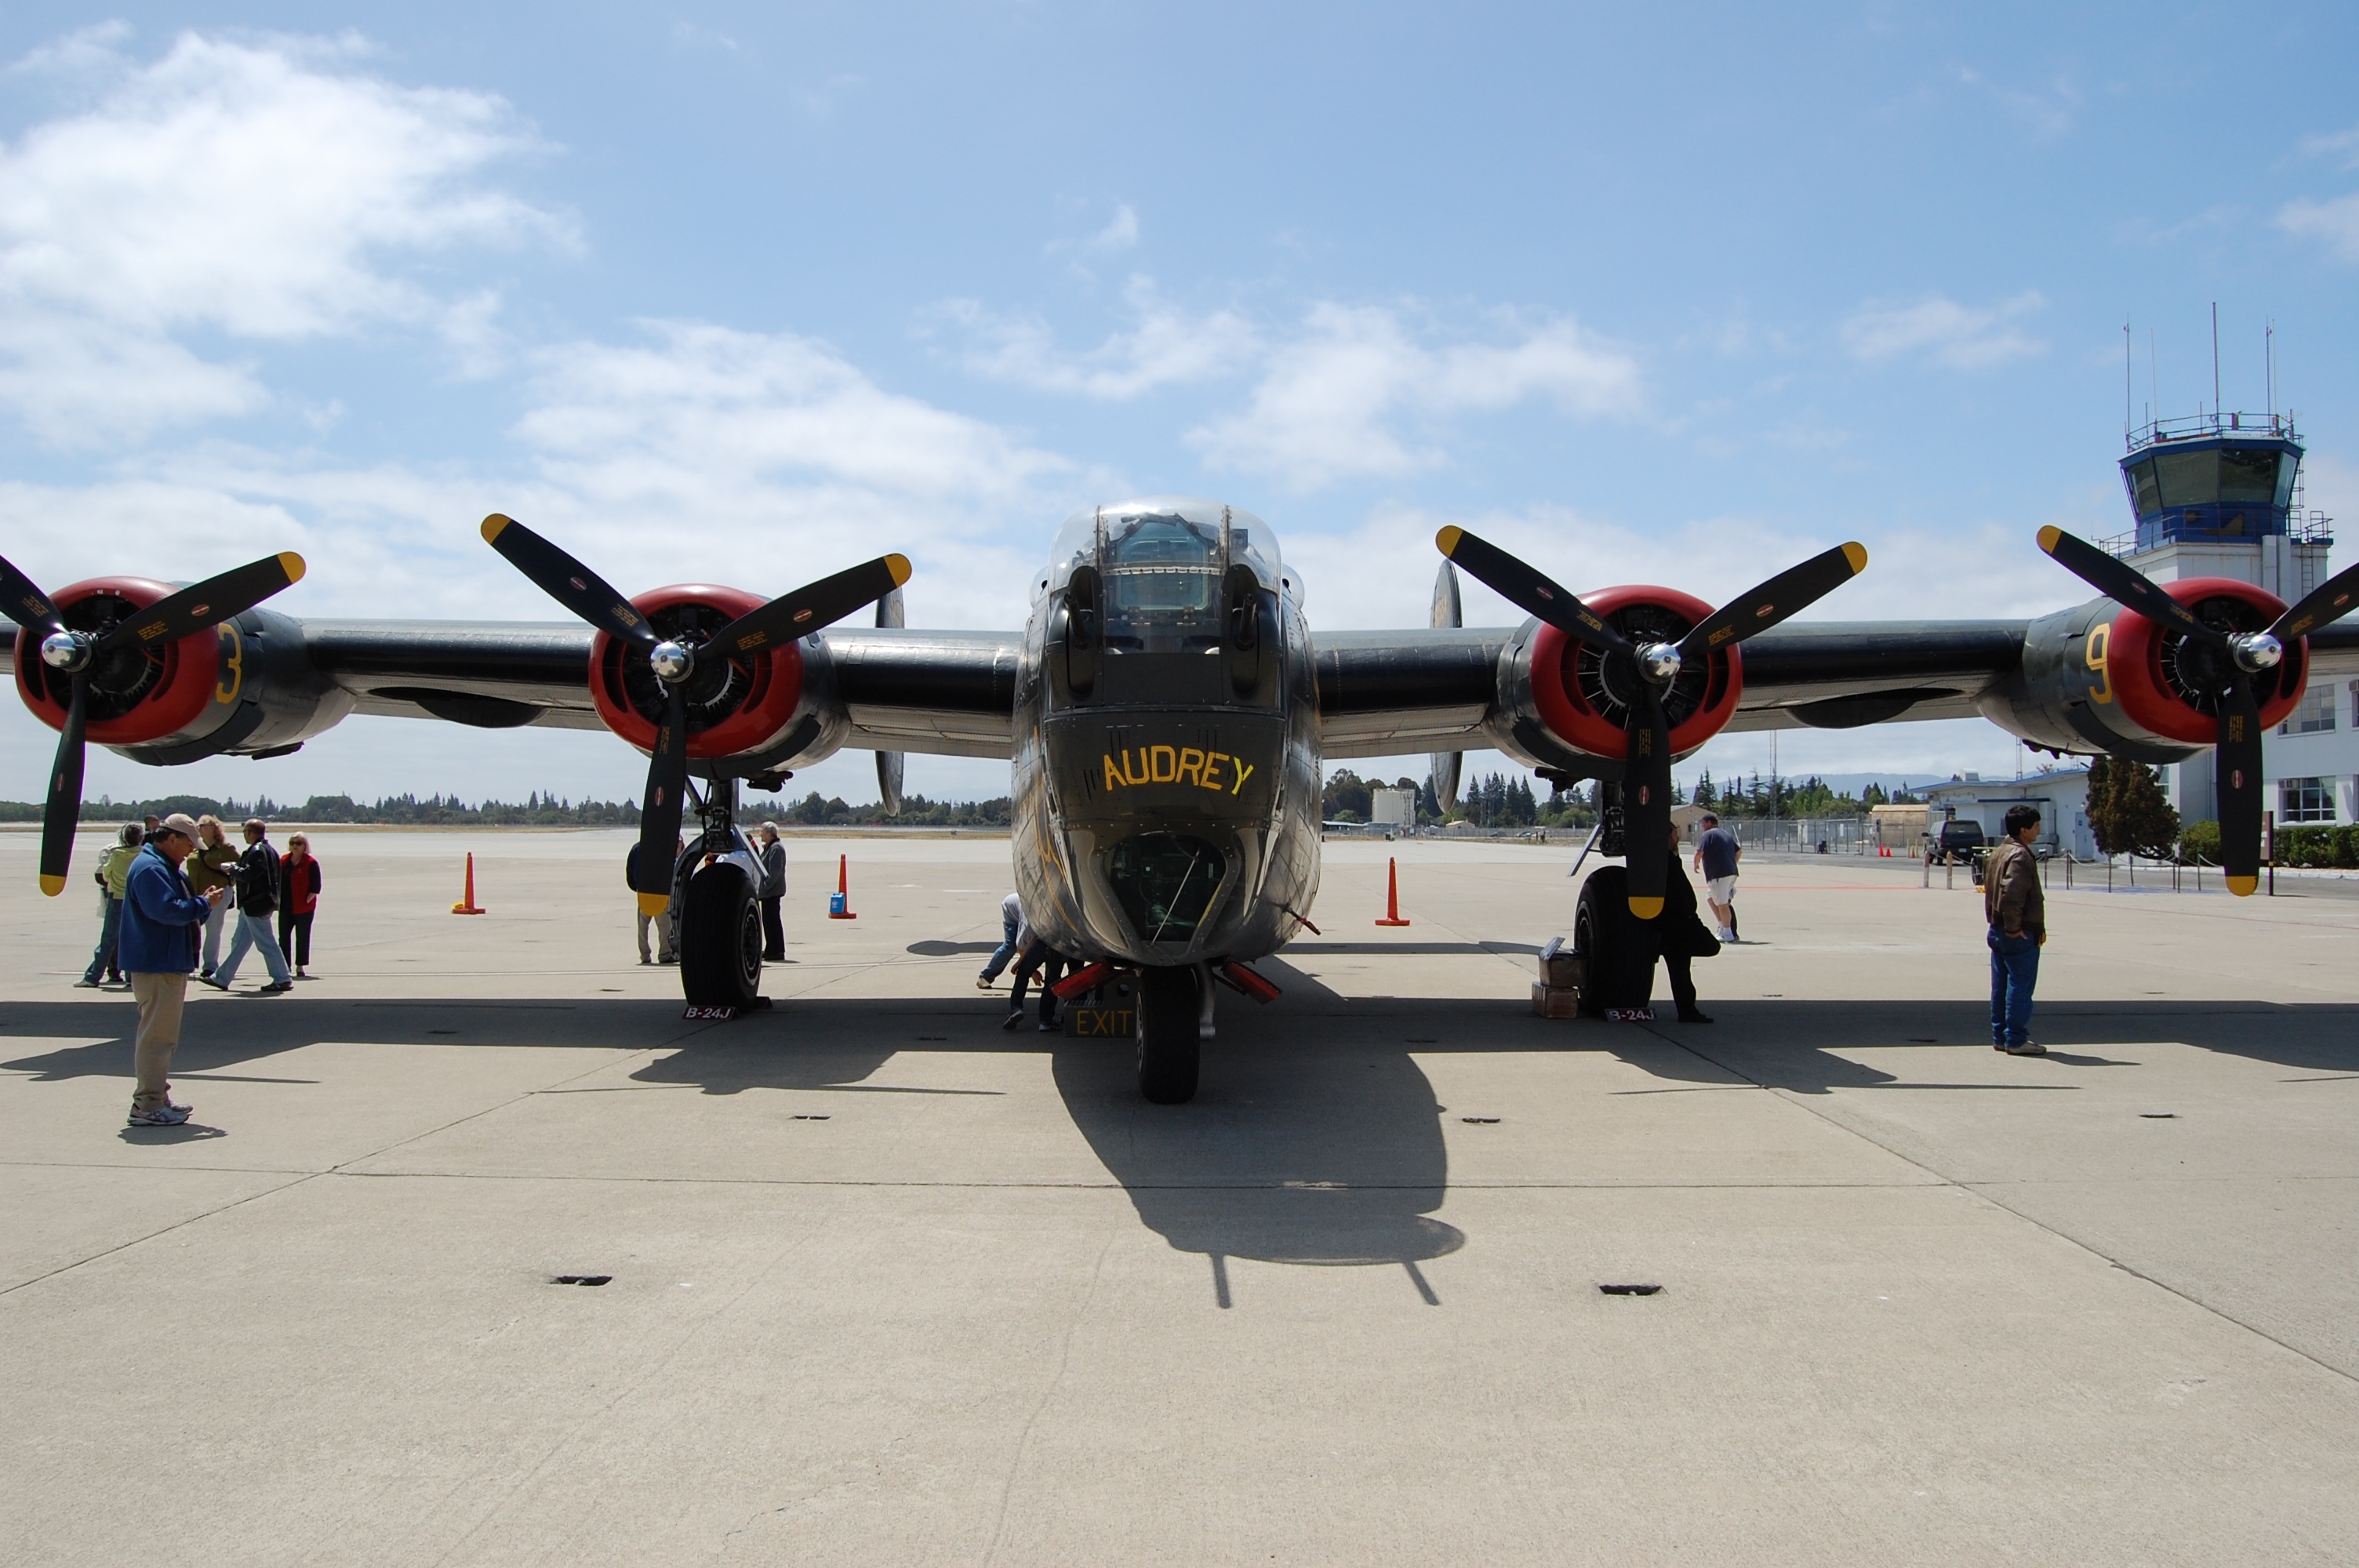
airplane, plane, aircraft, vehicle, aviation, flight, war, wwii, history, bomber, air show, air force, fighter aircraft, military aircraft, atmosphere of earth, aircraft engine, propeller driven aircraft, boeing b 17 flying fortress, north american b 25 mitchell